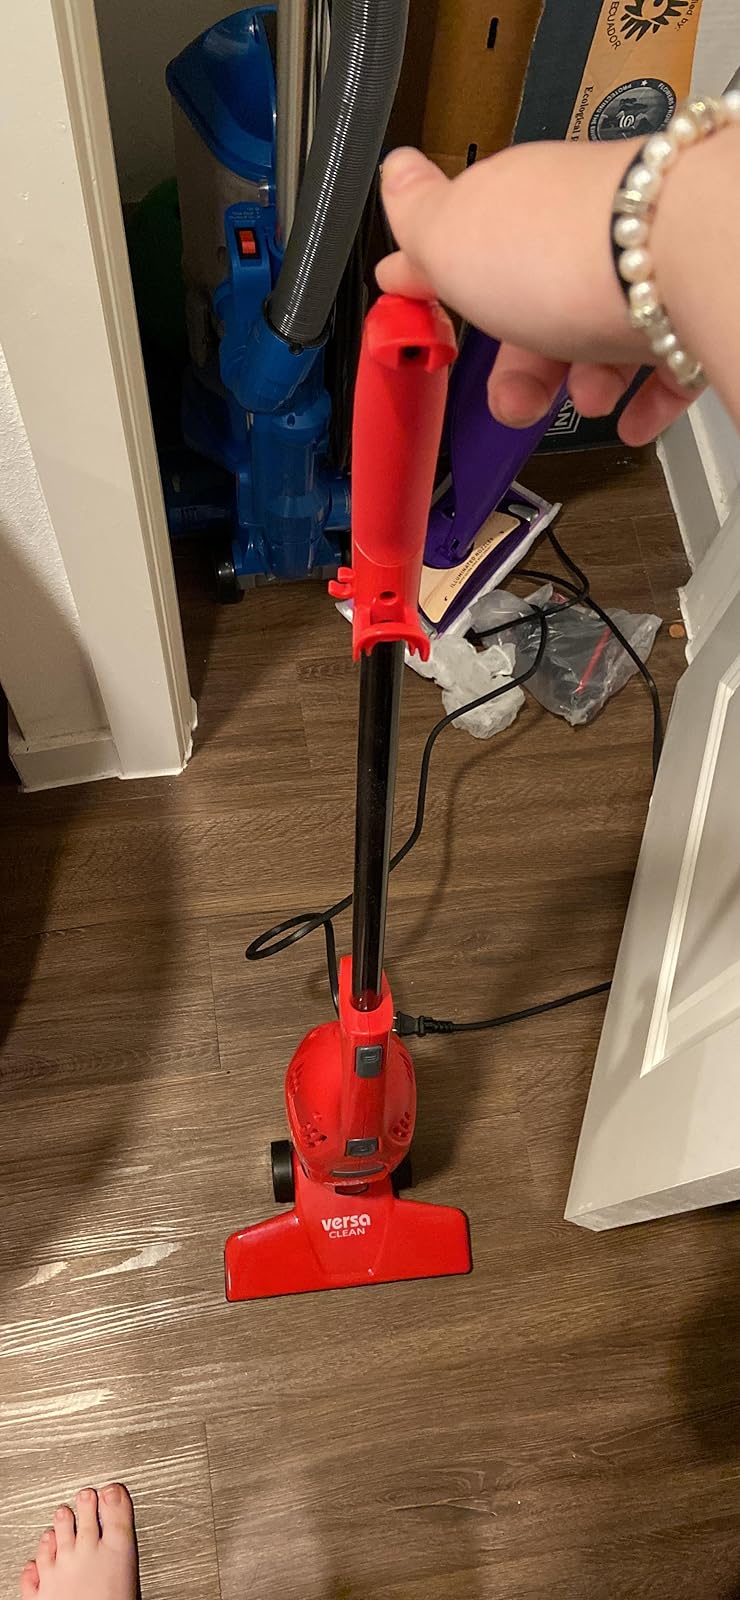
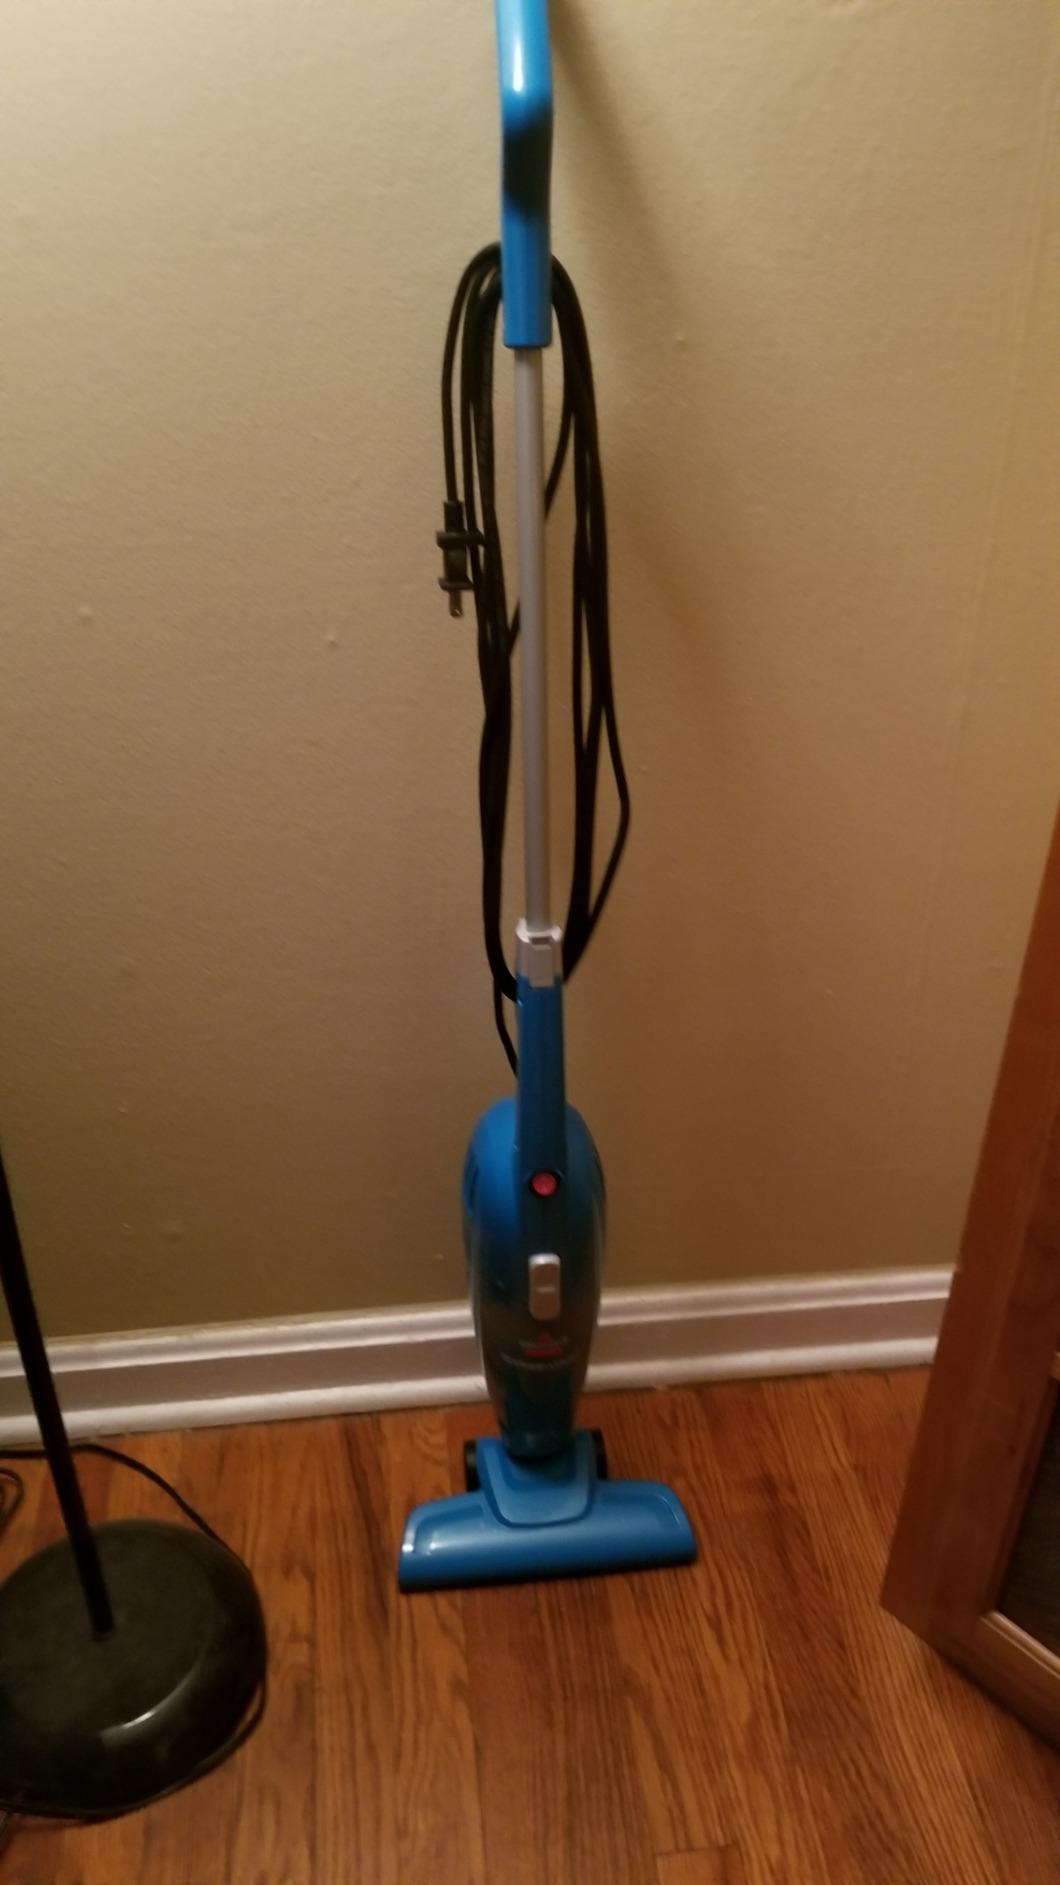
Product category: items_vacuum
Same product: no